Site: brandenburg
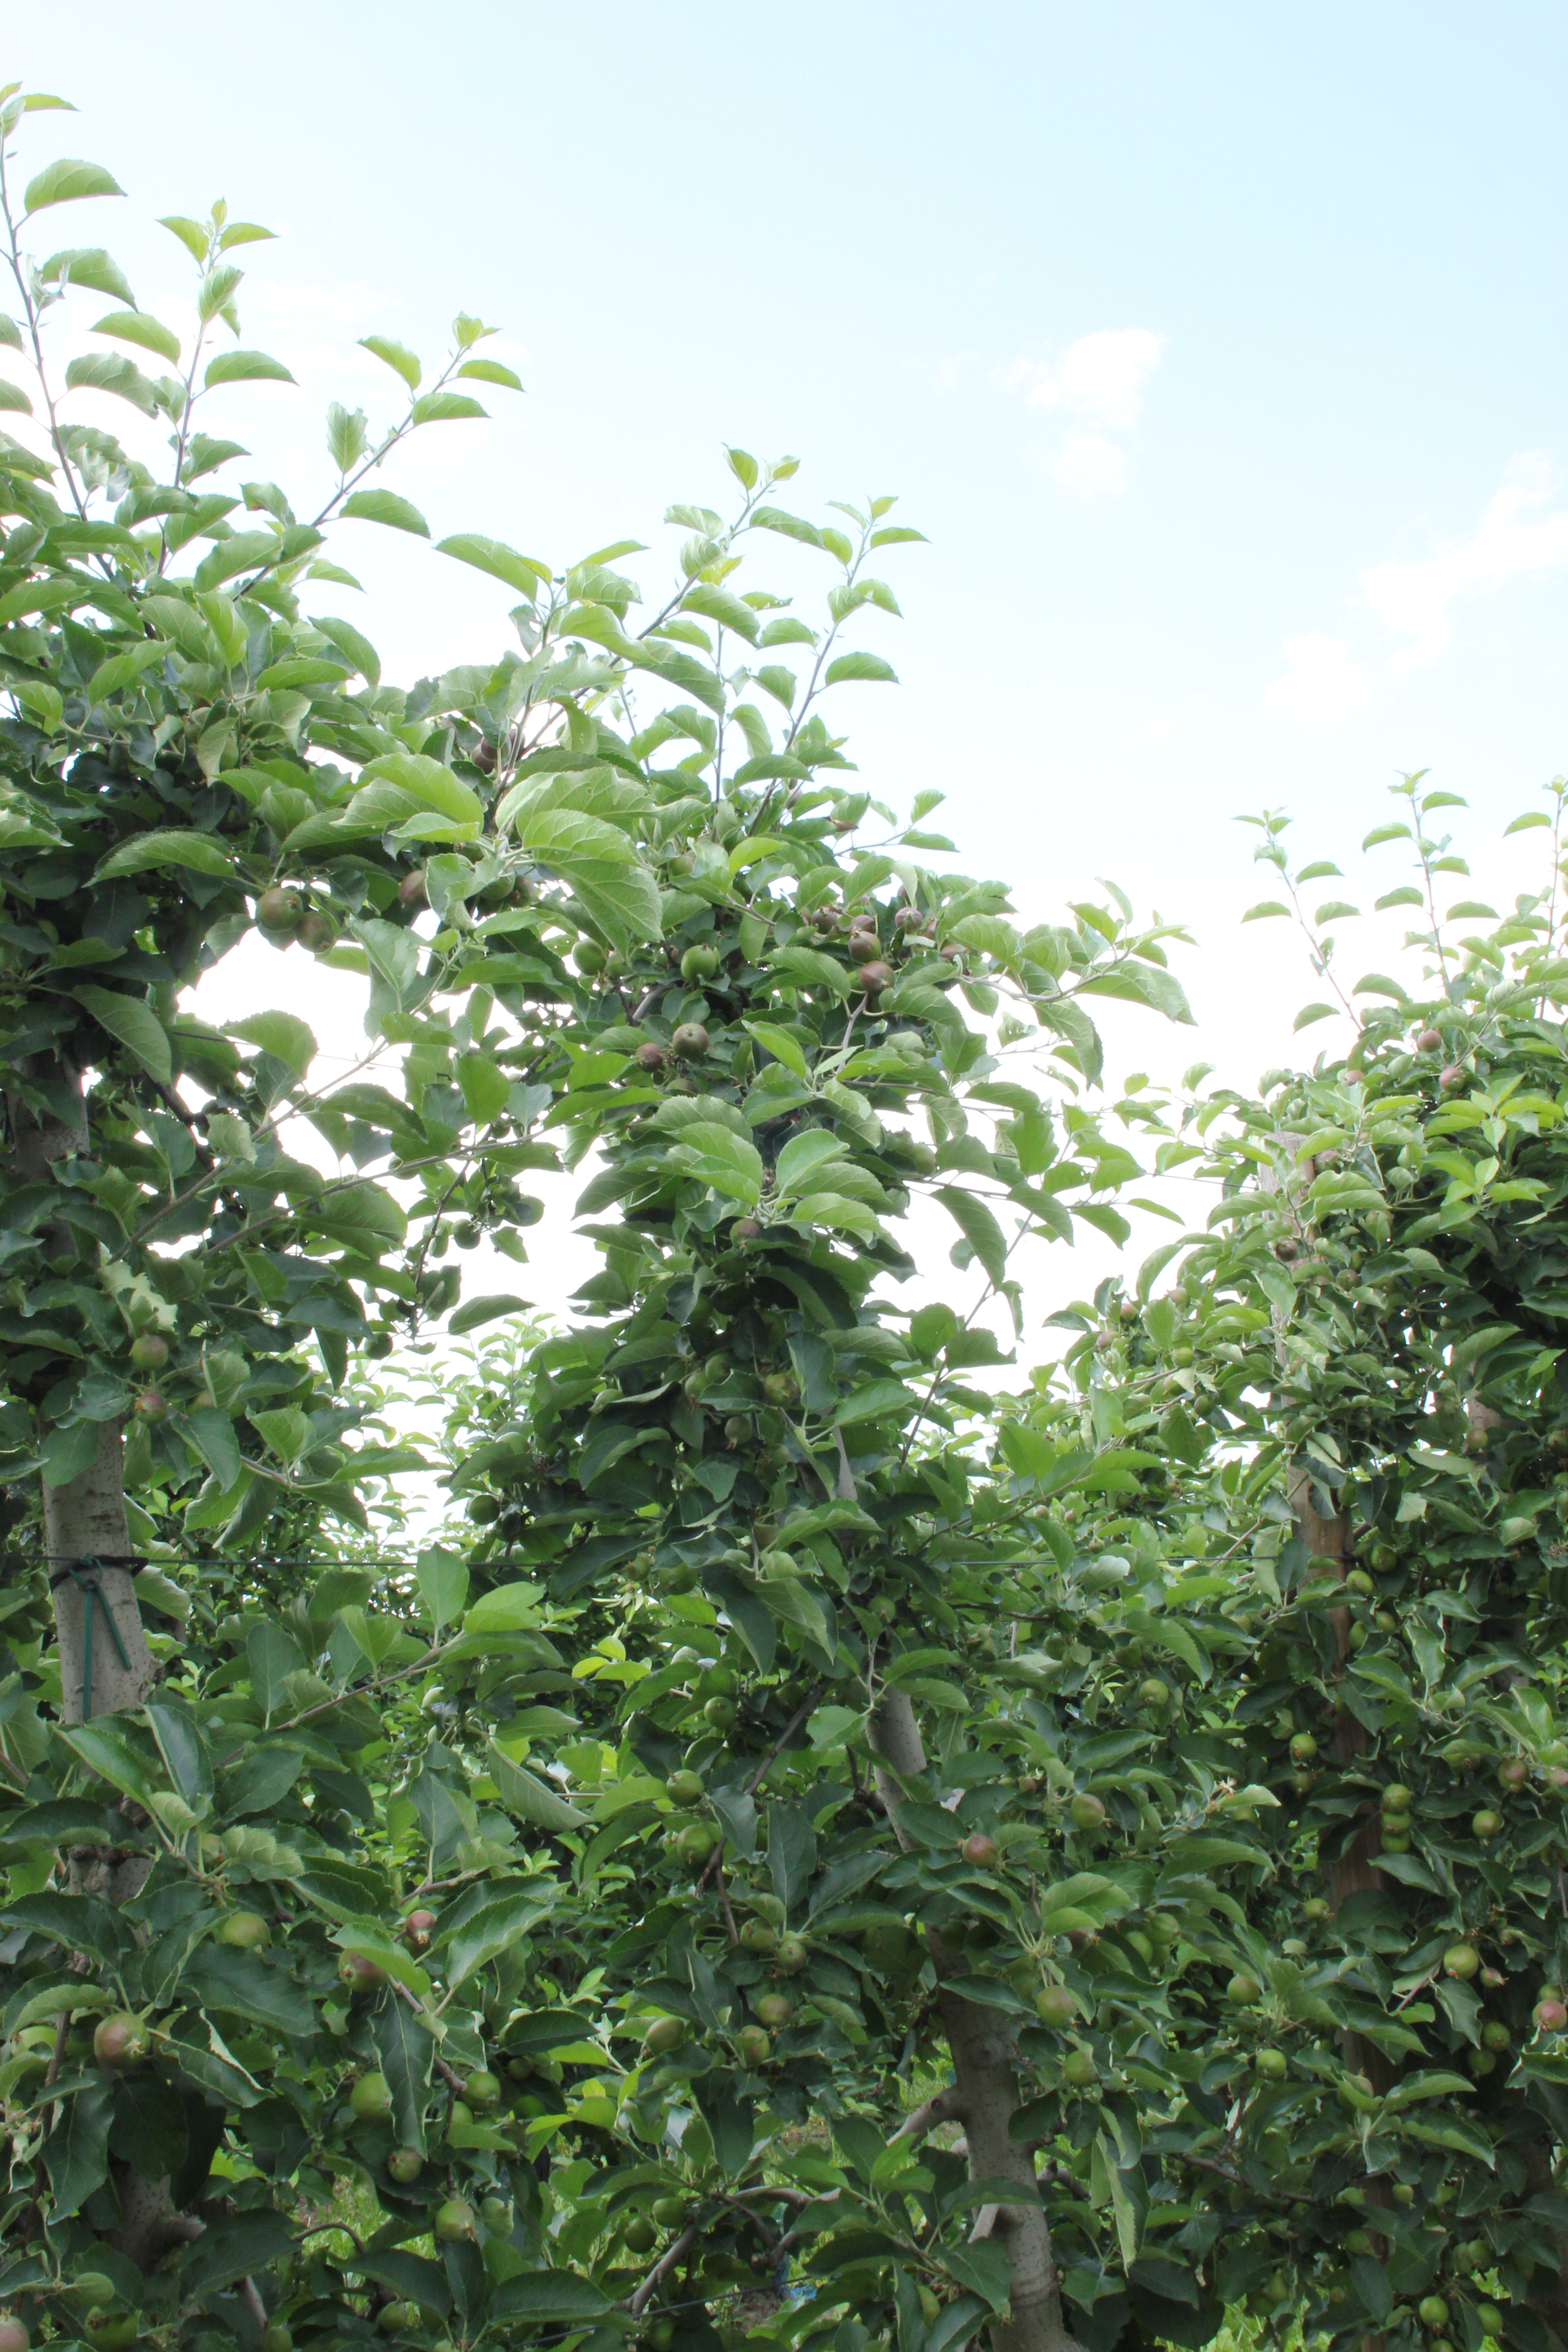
Growth stage (BBCH 73): Development of fruit